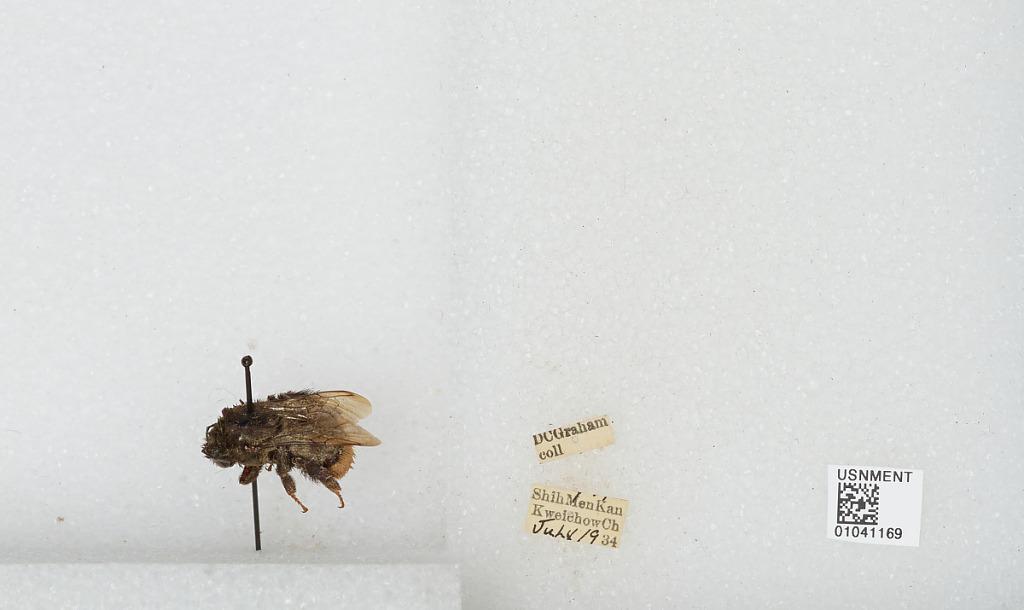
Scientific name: Bombus sp.
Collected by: D. Graham
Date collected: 1934-7-19
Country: China
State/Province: Guizhou
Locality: Shimenkan